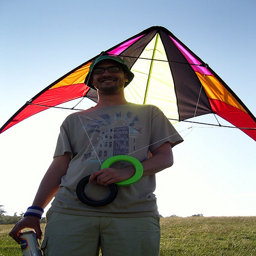
This guy is in the country about to fly a kite.
A man holds the string of his kites with one hand a  drink in the other.
A man is holding a beer and a kite.
A man that is standing up in a grass field and holding a kite that is over his head.
A man smiles while posing with a kite flying behind him.